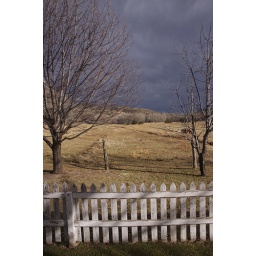
view from the kitchen door of the cottage my mom was staying at during the wedding in 2006.